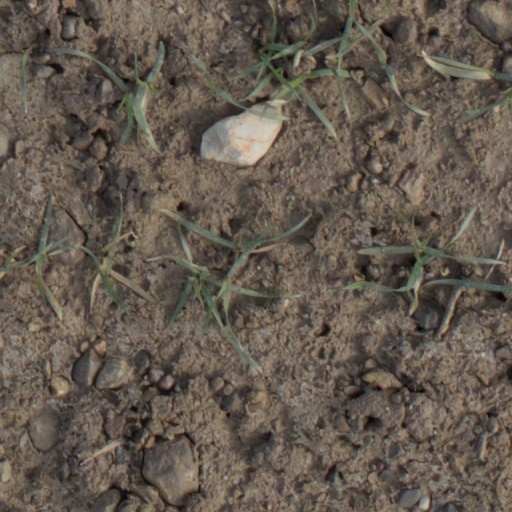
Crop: wheat